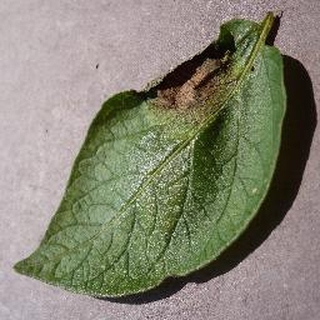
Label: potato_late_blight